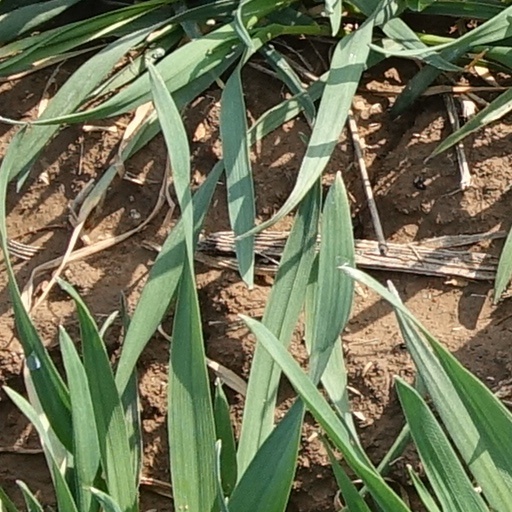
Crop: wheat